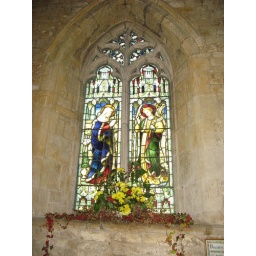
Stained glass window in the church in Cropredy.